Airport City Accra

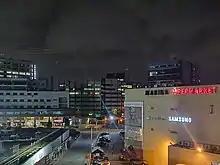
Airport City enclave in Accra at night in 2020

Airport City Accra is an urban development within the airport enclave of Accra, centered around Kotoka International Airport.